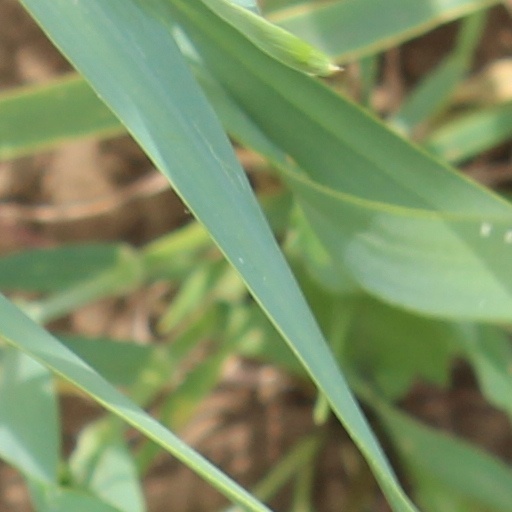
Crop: wheat